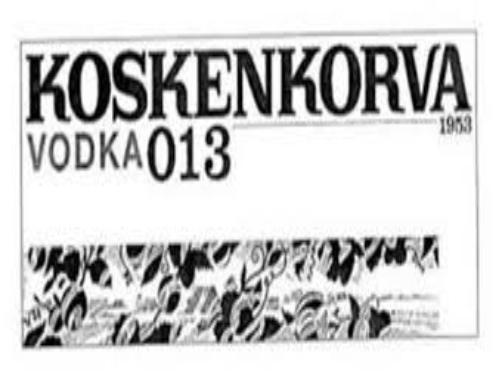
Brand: Koskenkorva
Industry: Food